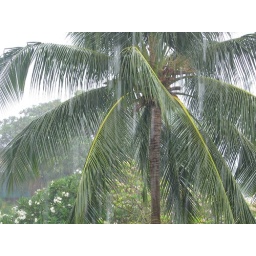
Palm tree outside hotel window in the rain